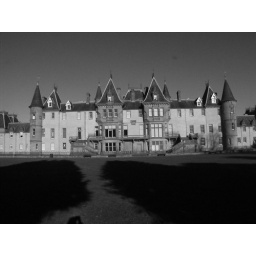
back view of callender house in black and white